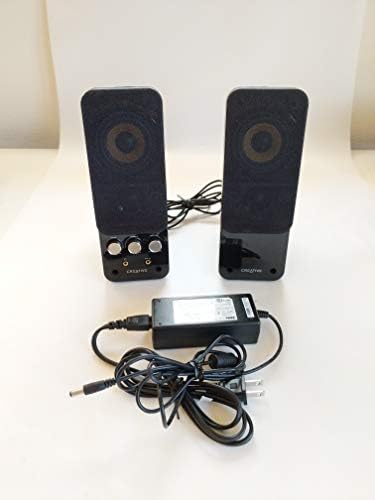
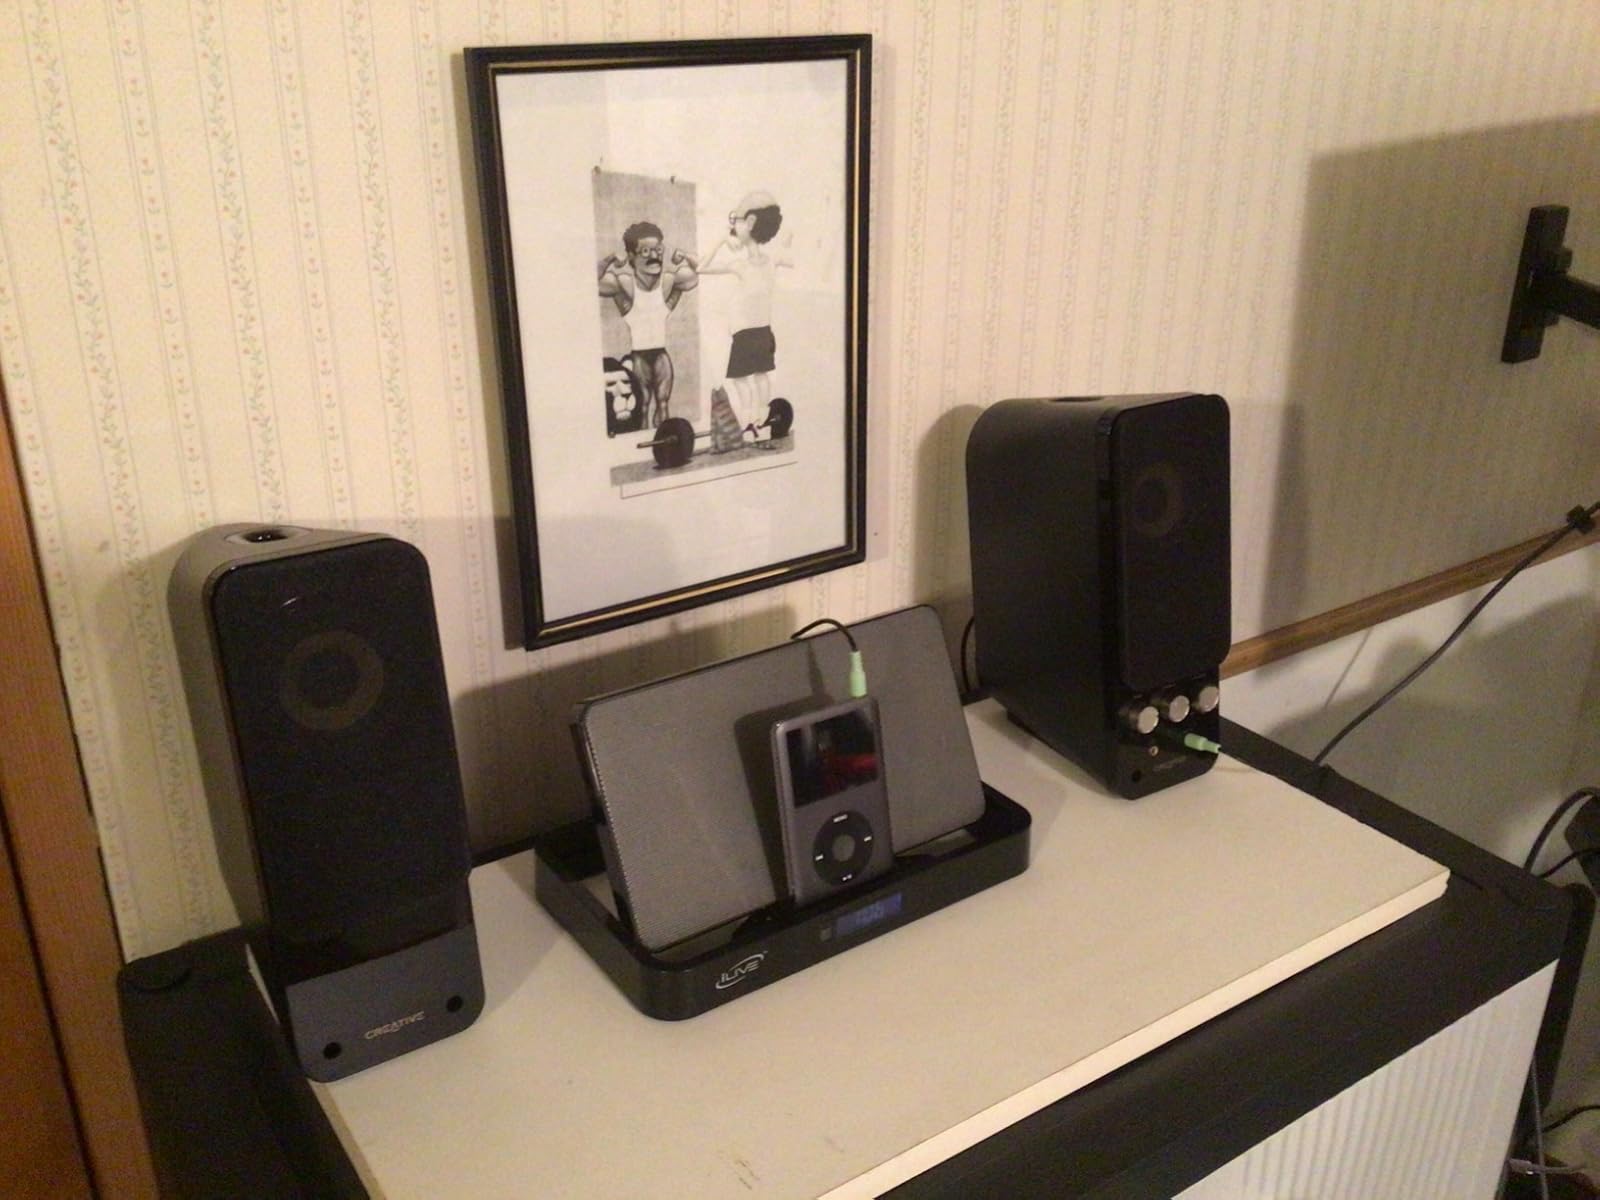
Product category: speaker
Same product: yes